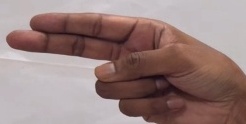
ASL sign: H